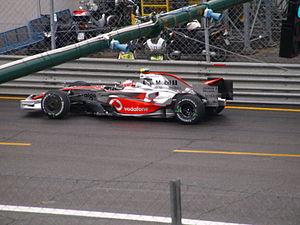
Le Grand Prix automobile d'Italie 2008, disputé sur le circuit de Monza le 14 septembre 2008, est la 799ᵉ course du championnat du monde de Formule 1 courue depuis 1950 et la quatorzième manche du championnat 2008. Sebastian Vettel y obtient sa première pole position et sa première victoire en Formule 1, avec l'écurie Toro Rosso.